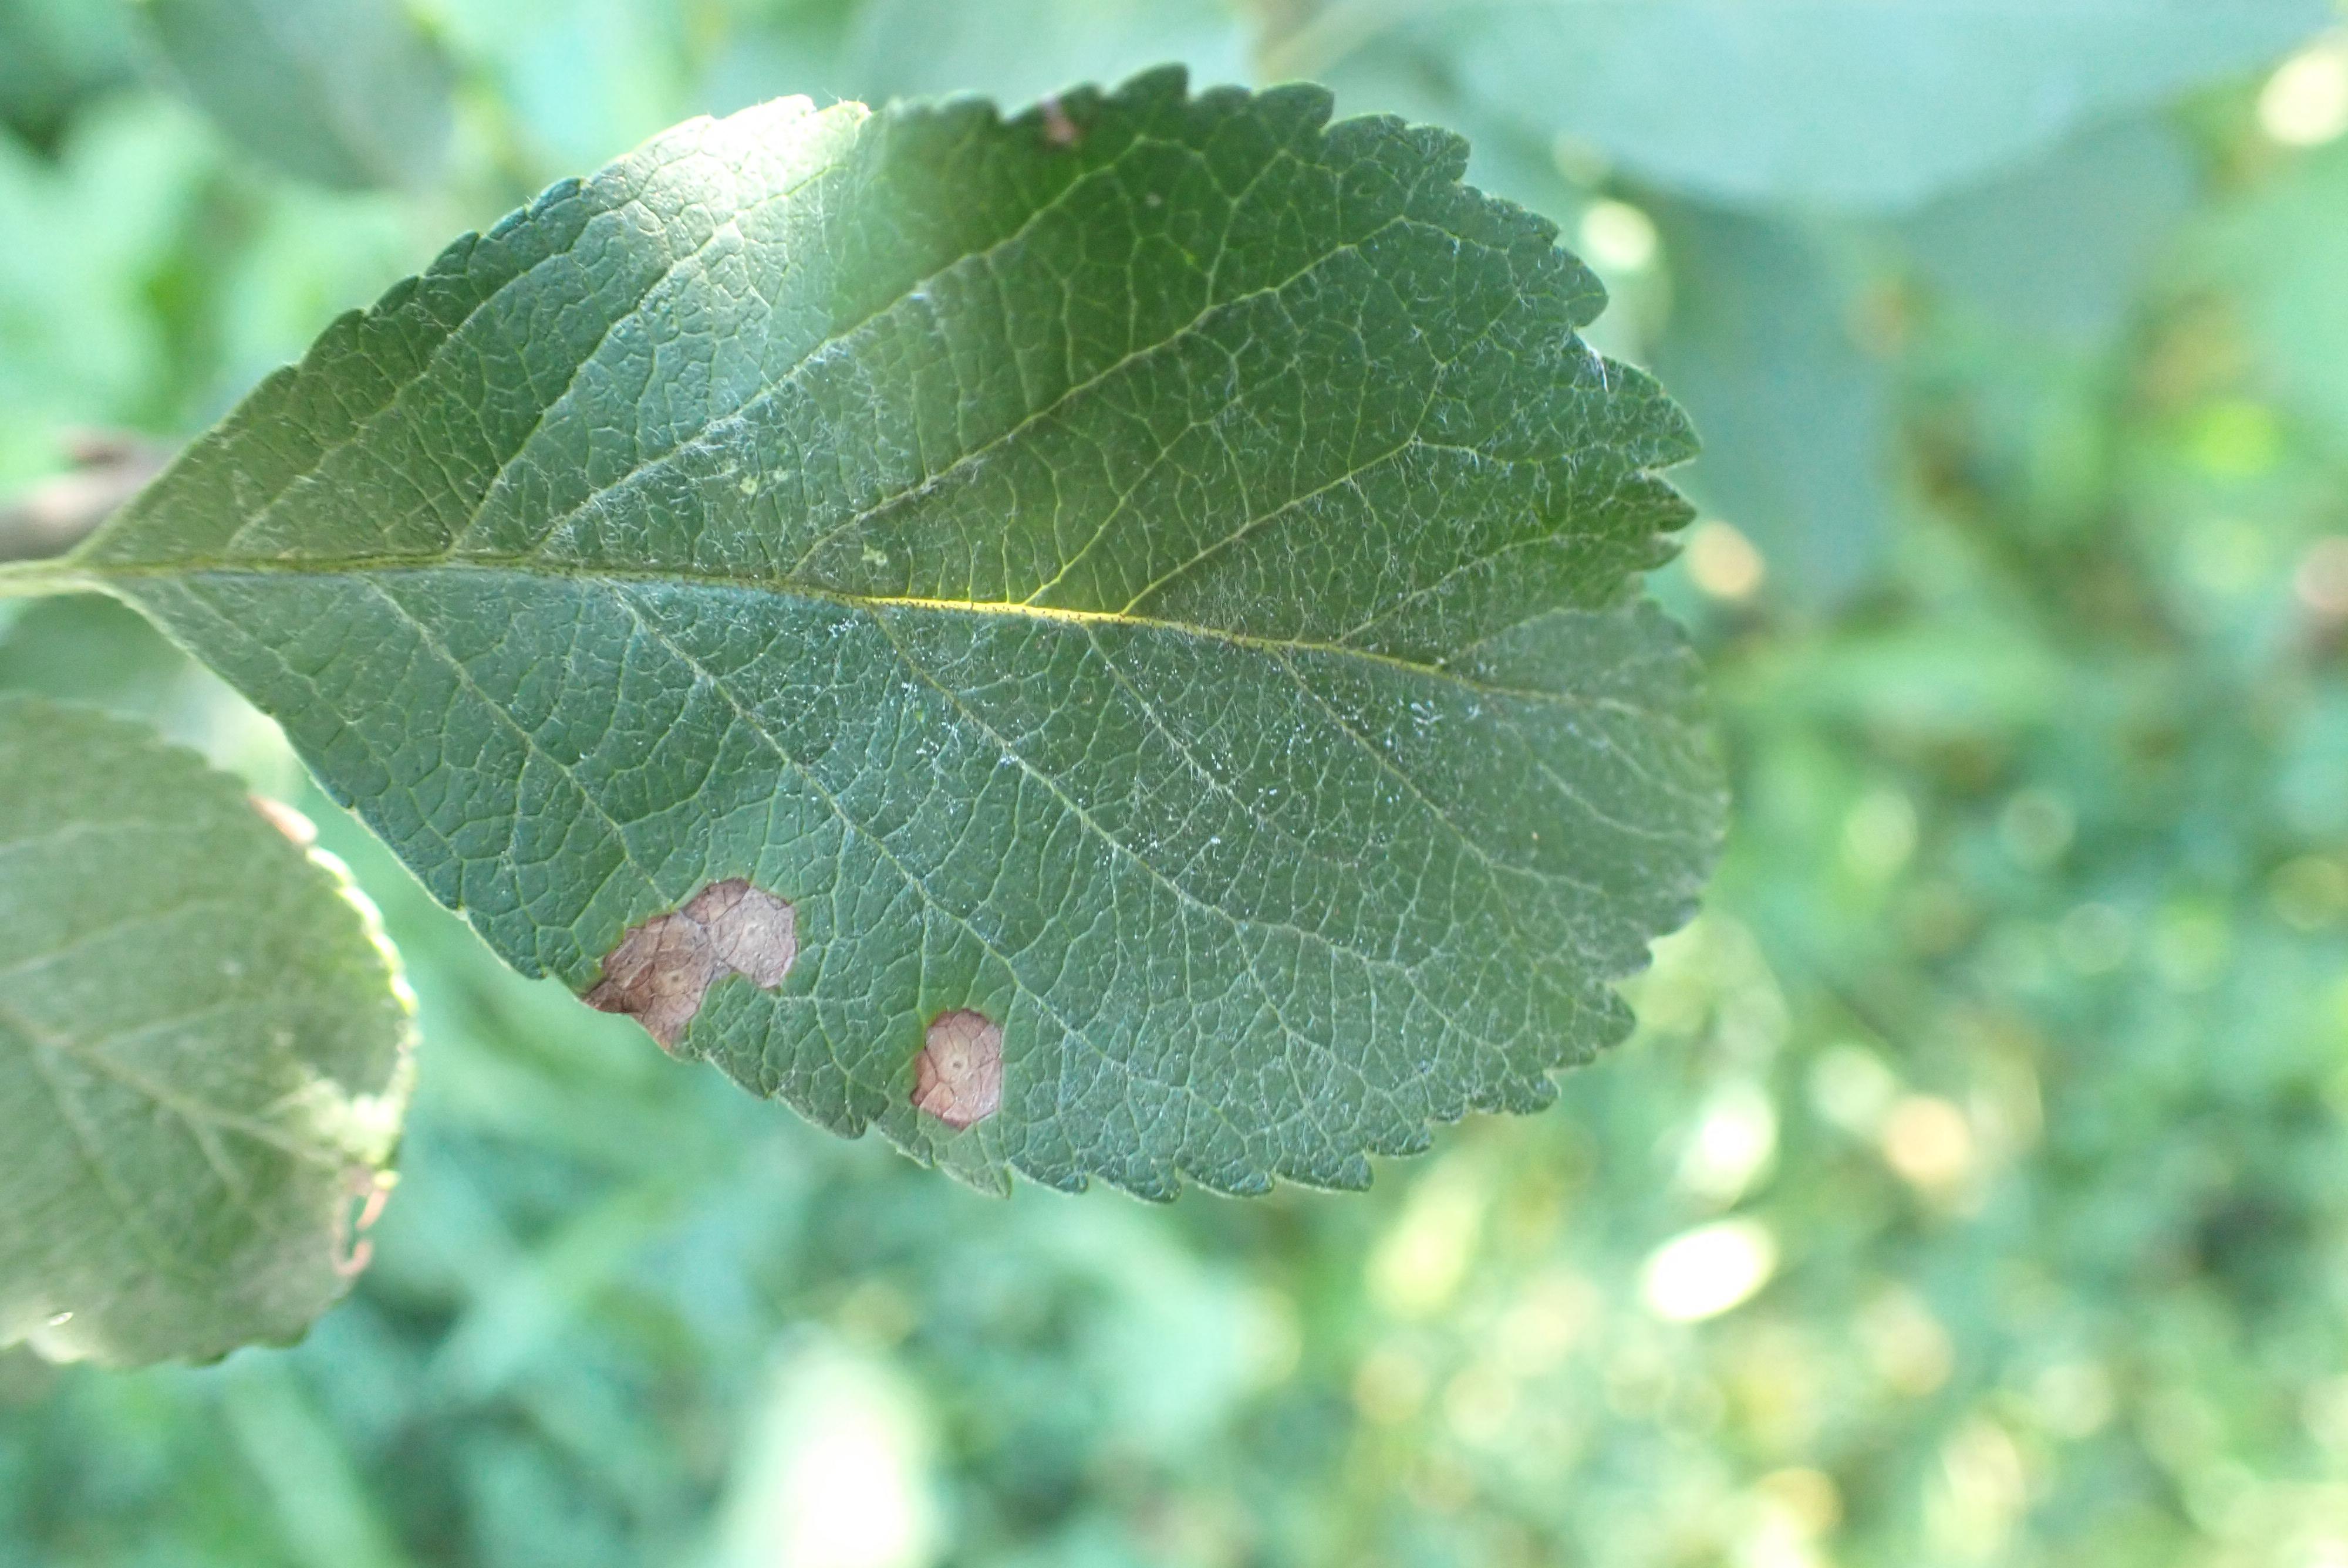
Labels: complex